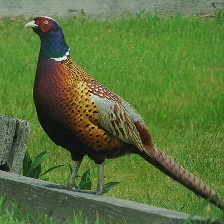
Species: RING-NECKED PHEASANT
Scientific name: PHASIANUS COLCHICUS